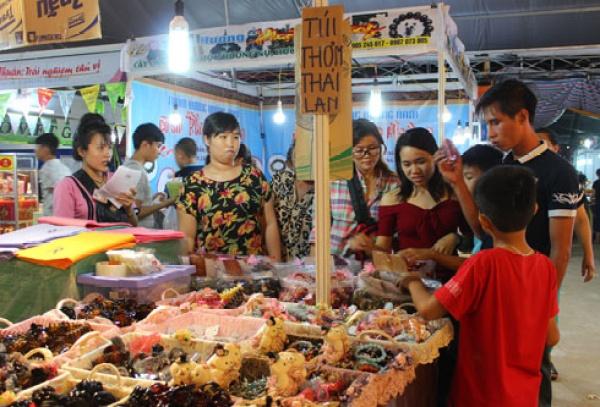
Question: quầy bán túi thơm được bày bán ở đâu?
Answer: trong một hội chợn